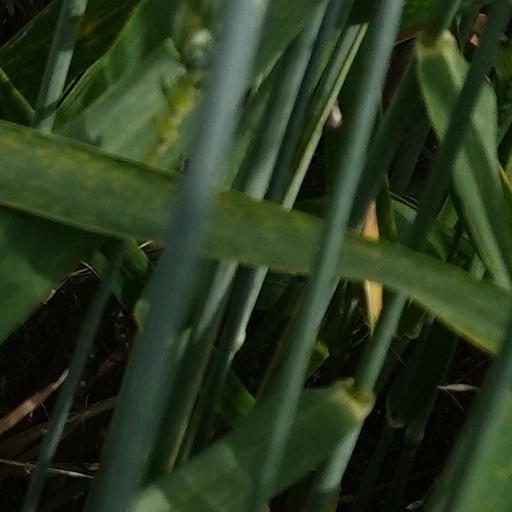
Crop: wheat